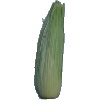
Label: Corn Husk 1